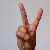
The image shows a hand gesture representing the letter 'V' in Indian Sign Language.